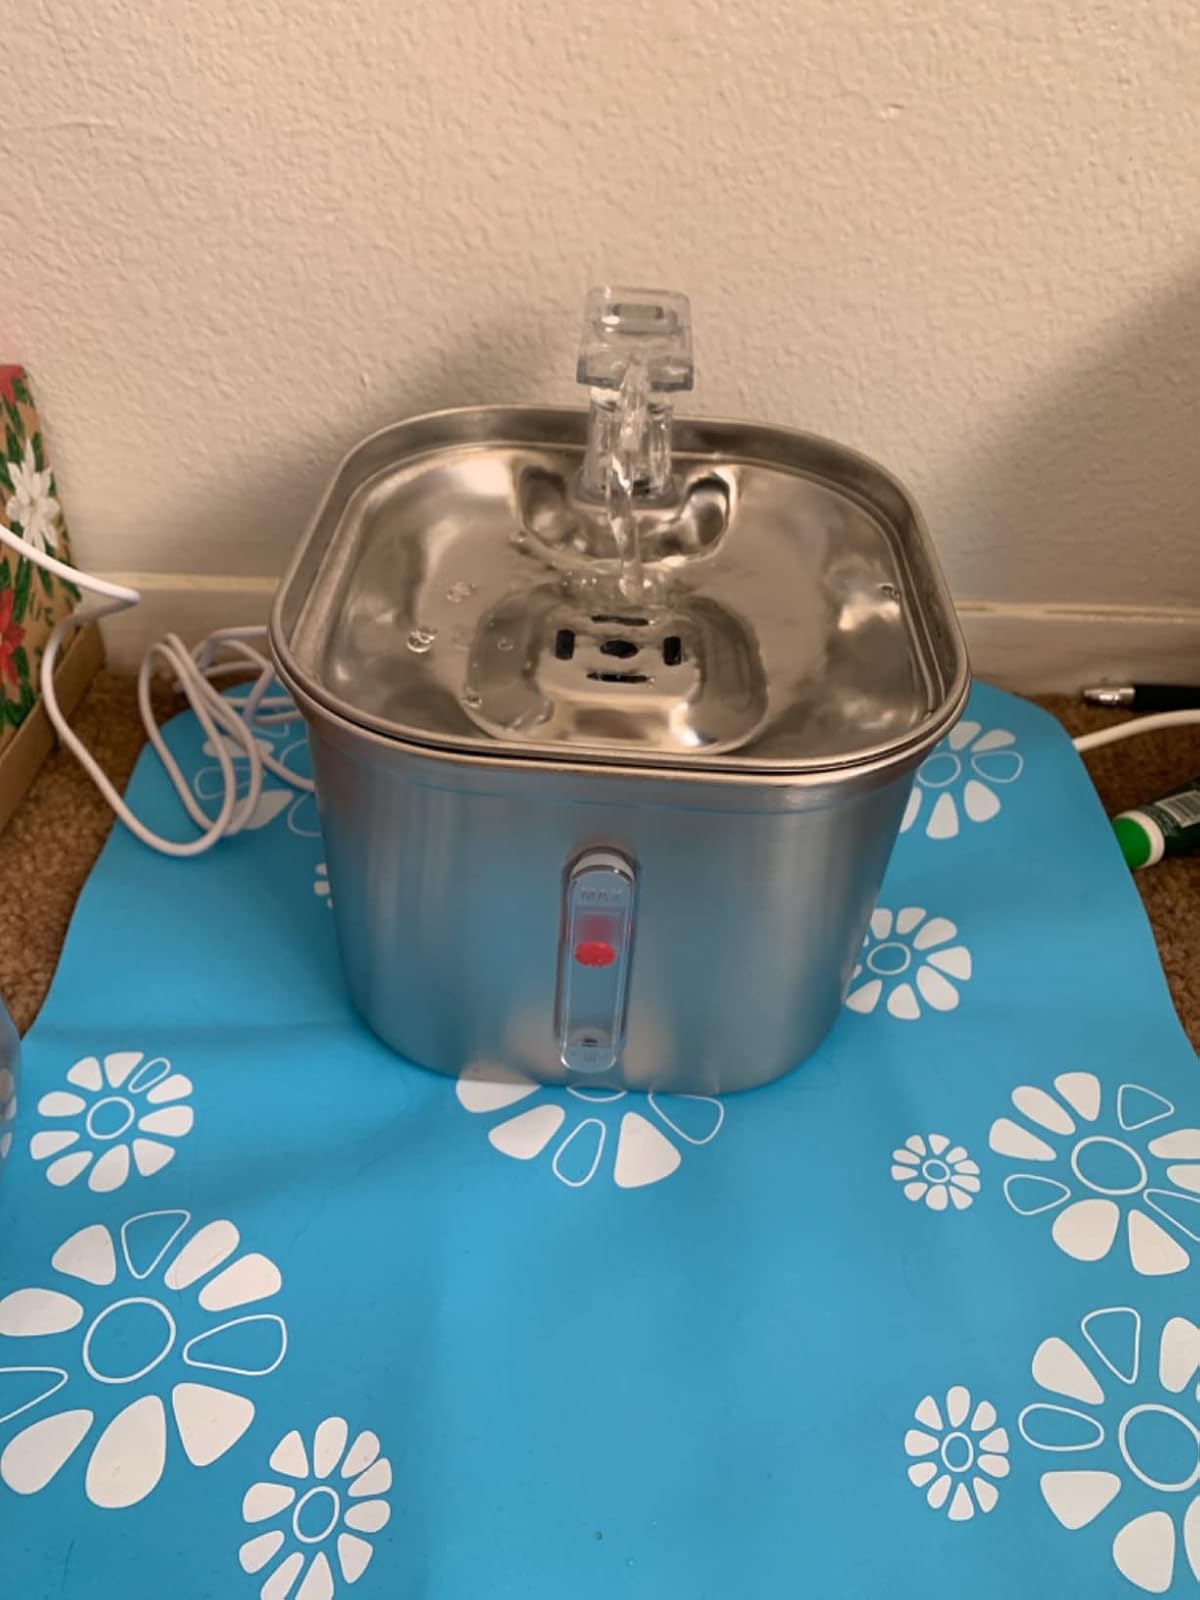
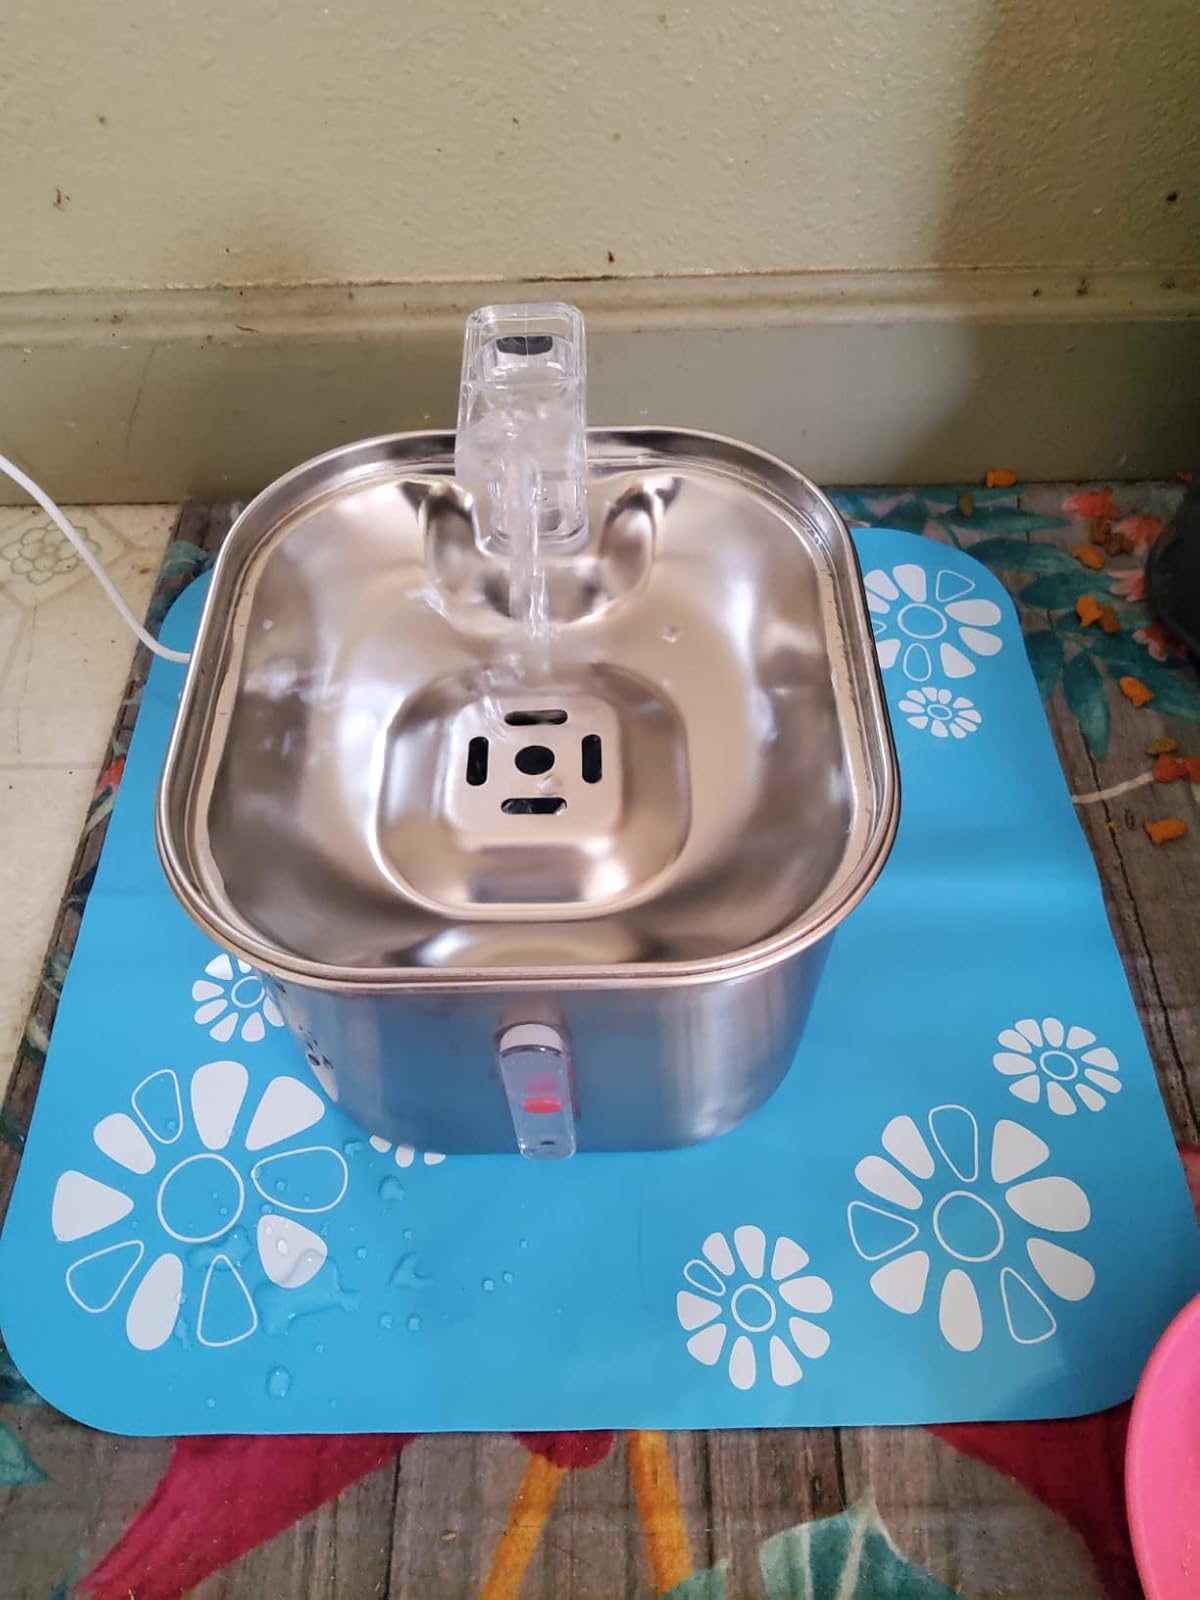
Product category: items_bowl
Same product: yes